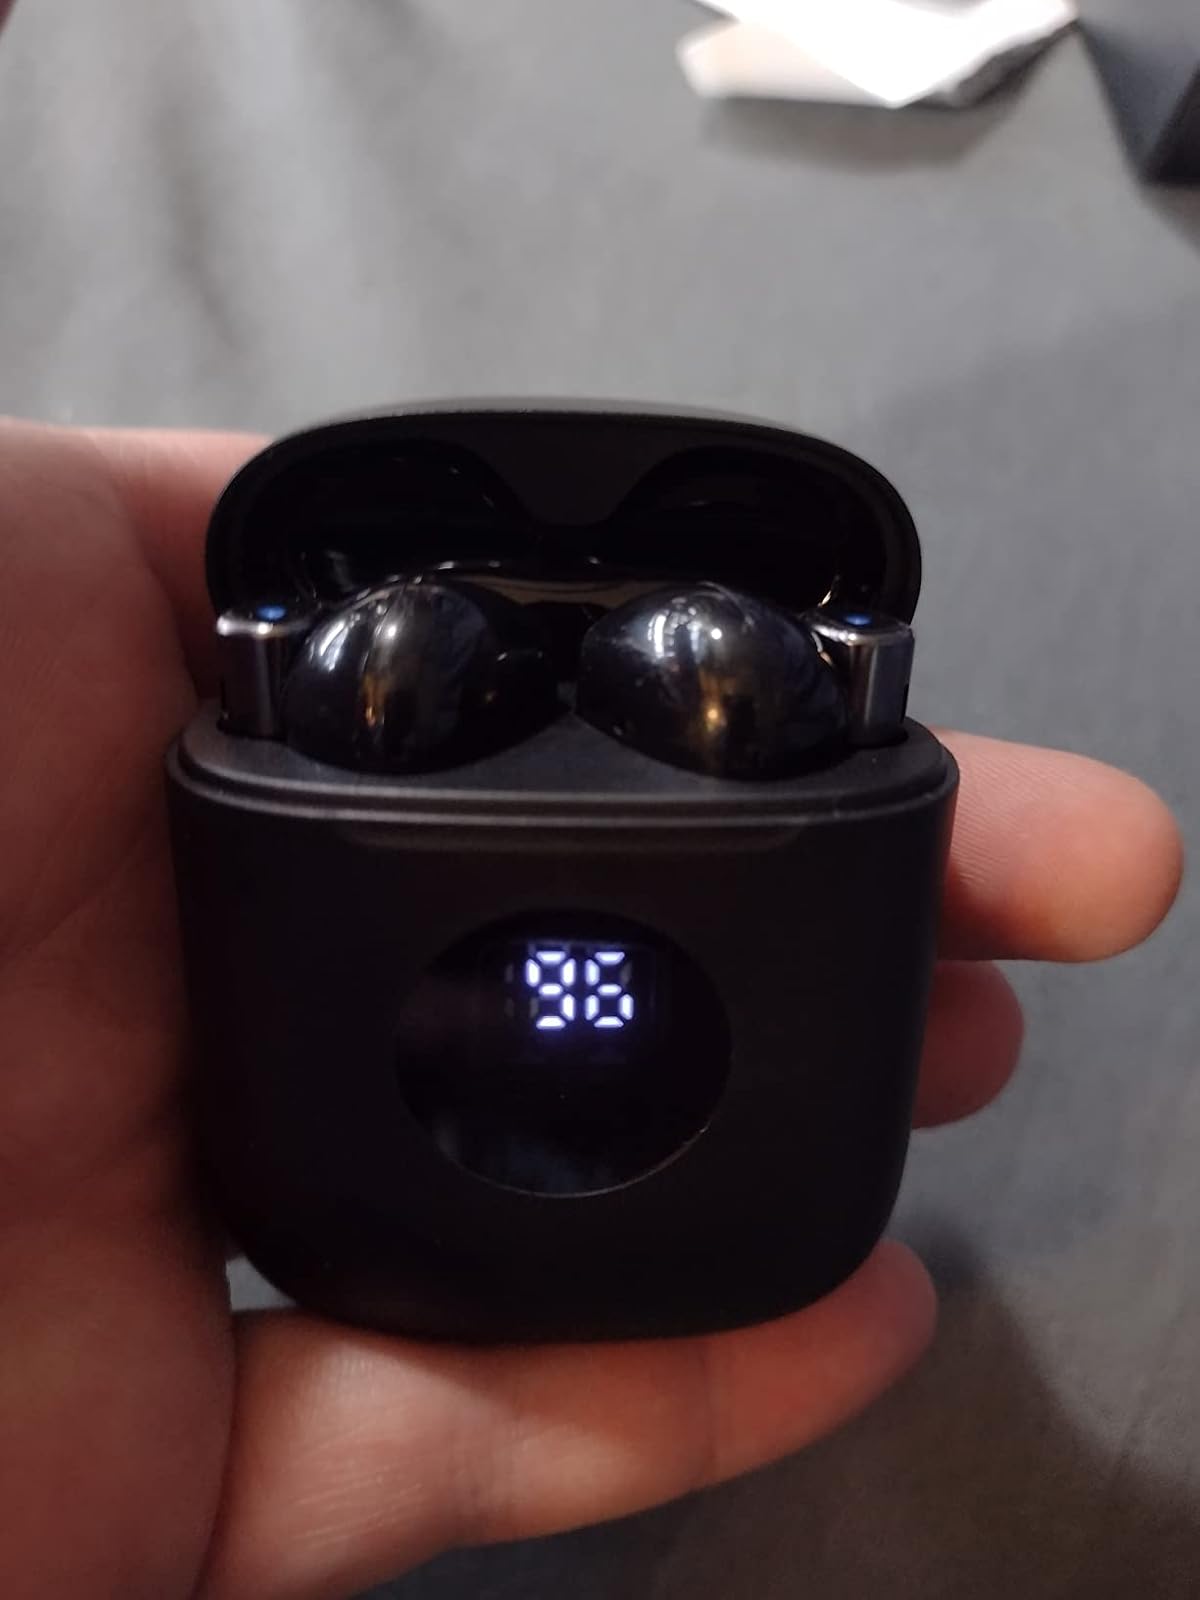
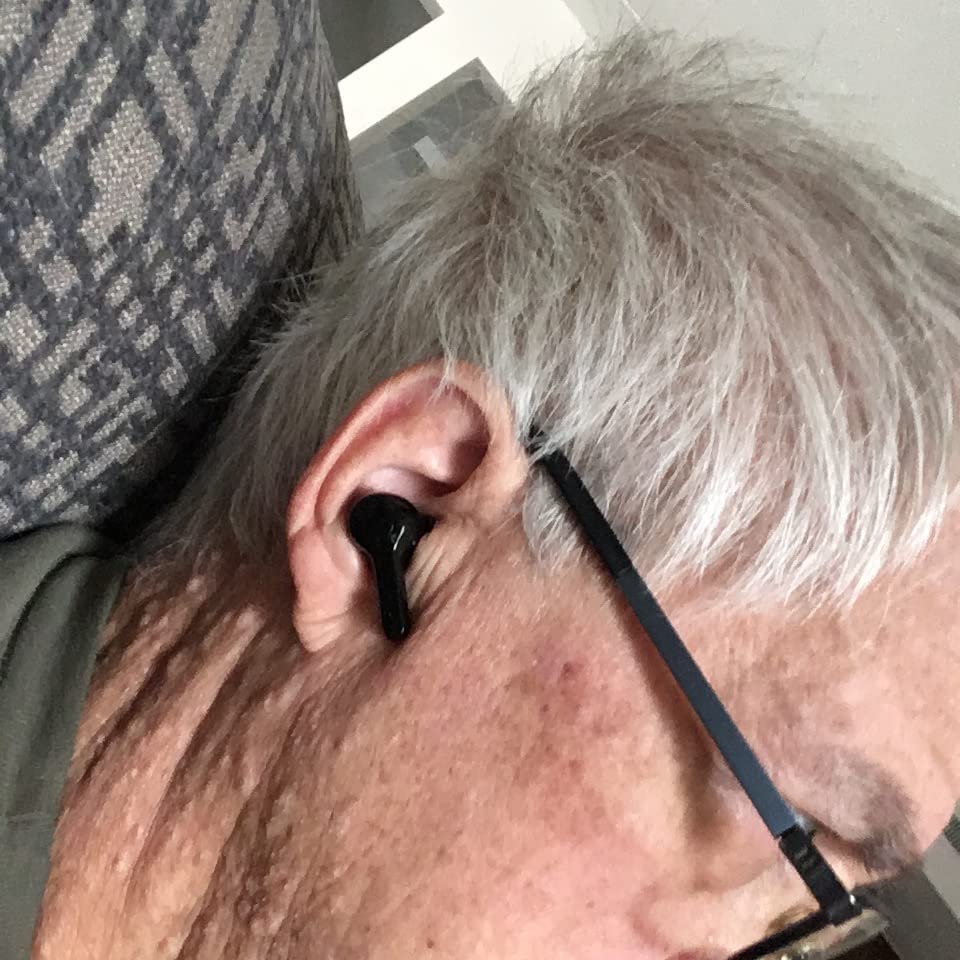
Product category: earbuds
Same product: no